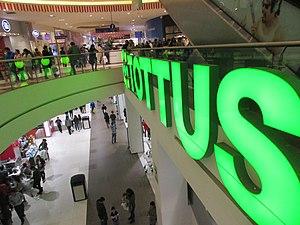
Tottus est une chaîne de supermarchés péruviens dédiée à la vente directe de produits alimentaires, d'hygiène et de vêtements.